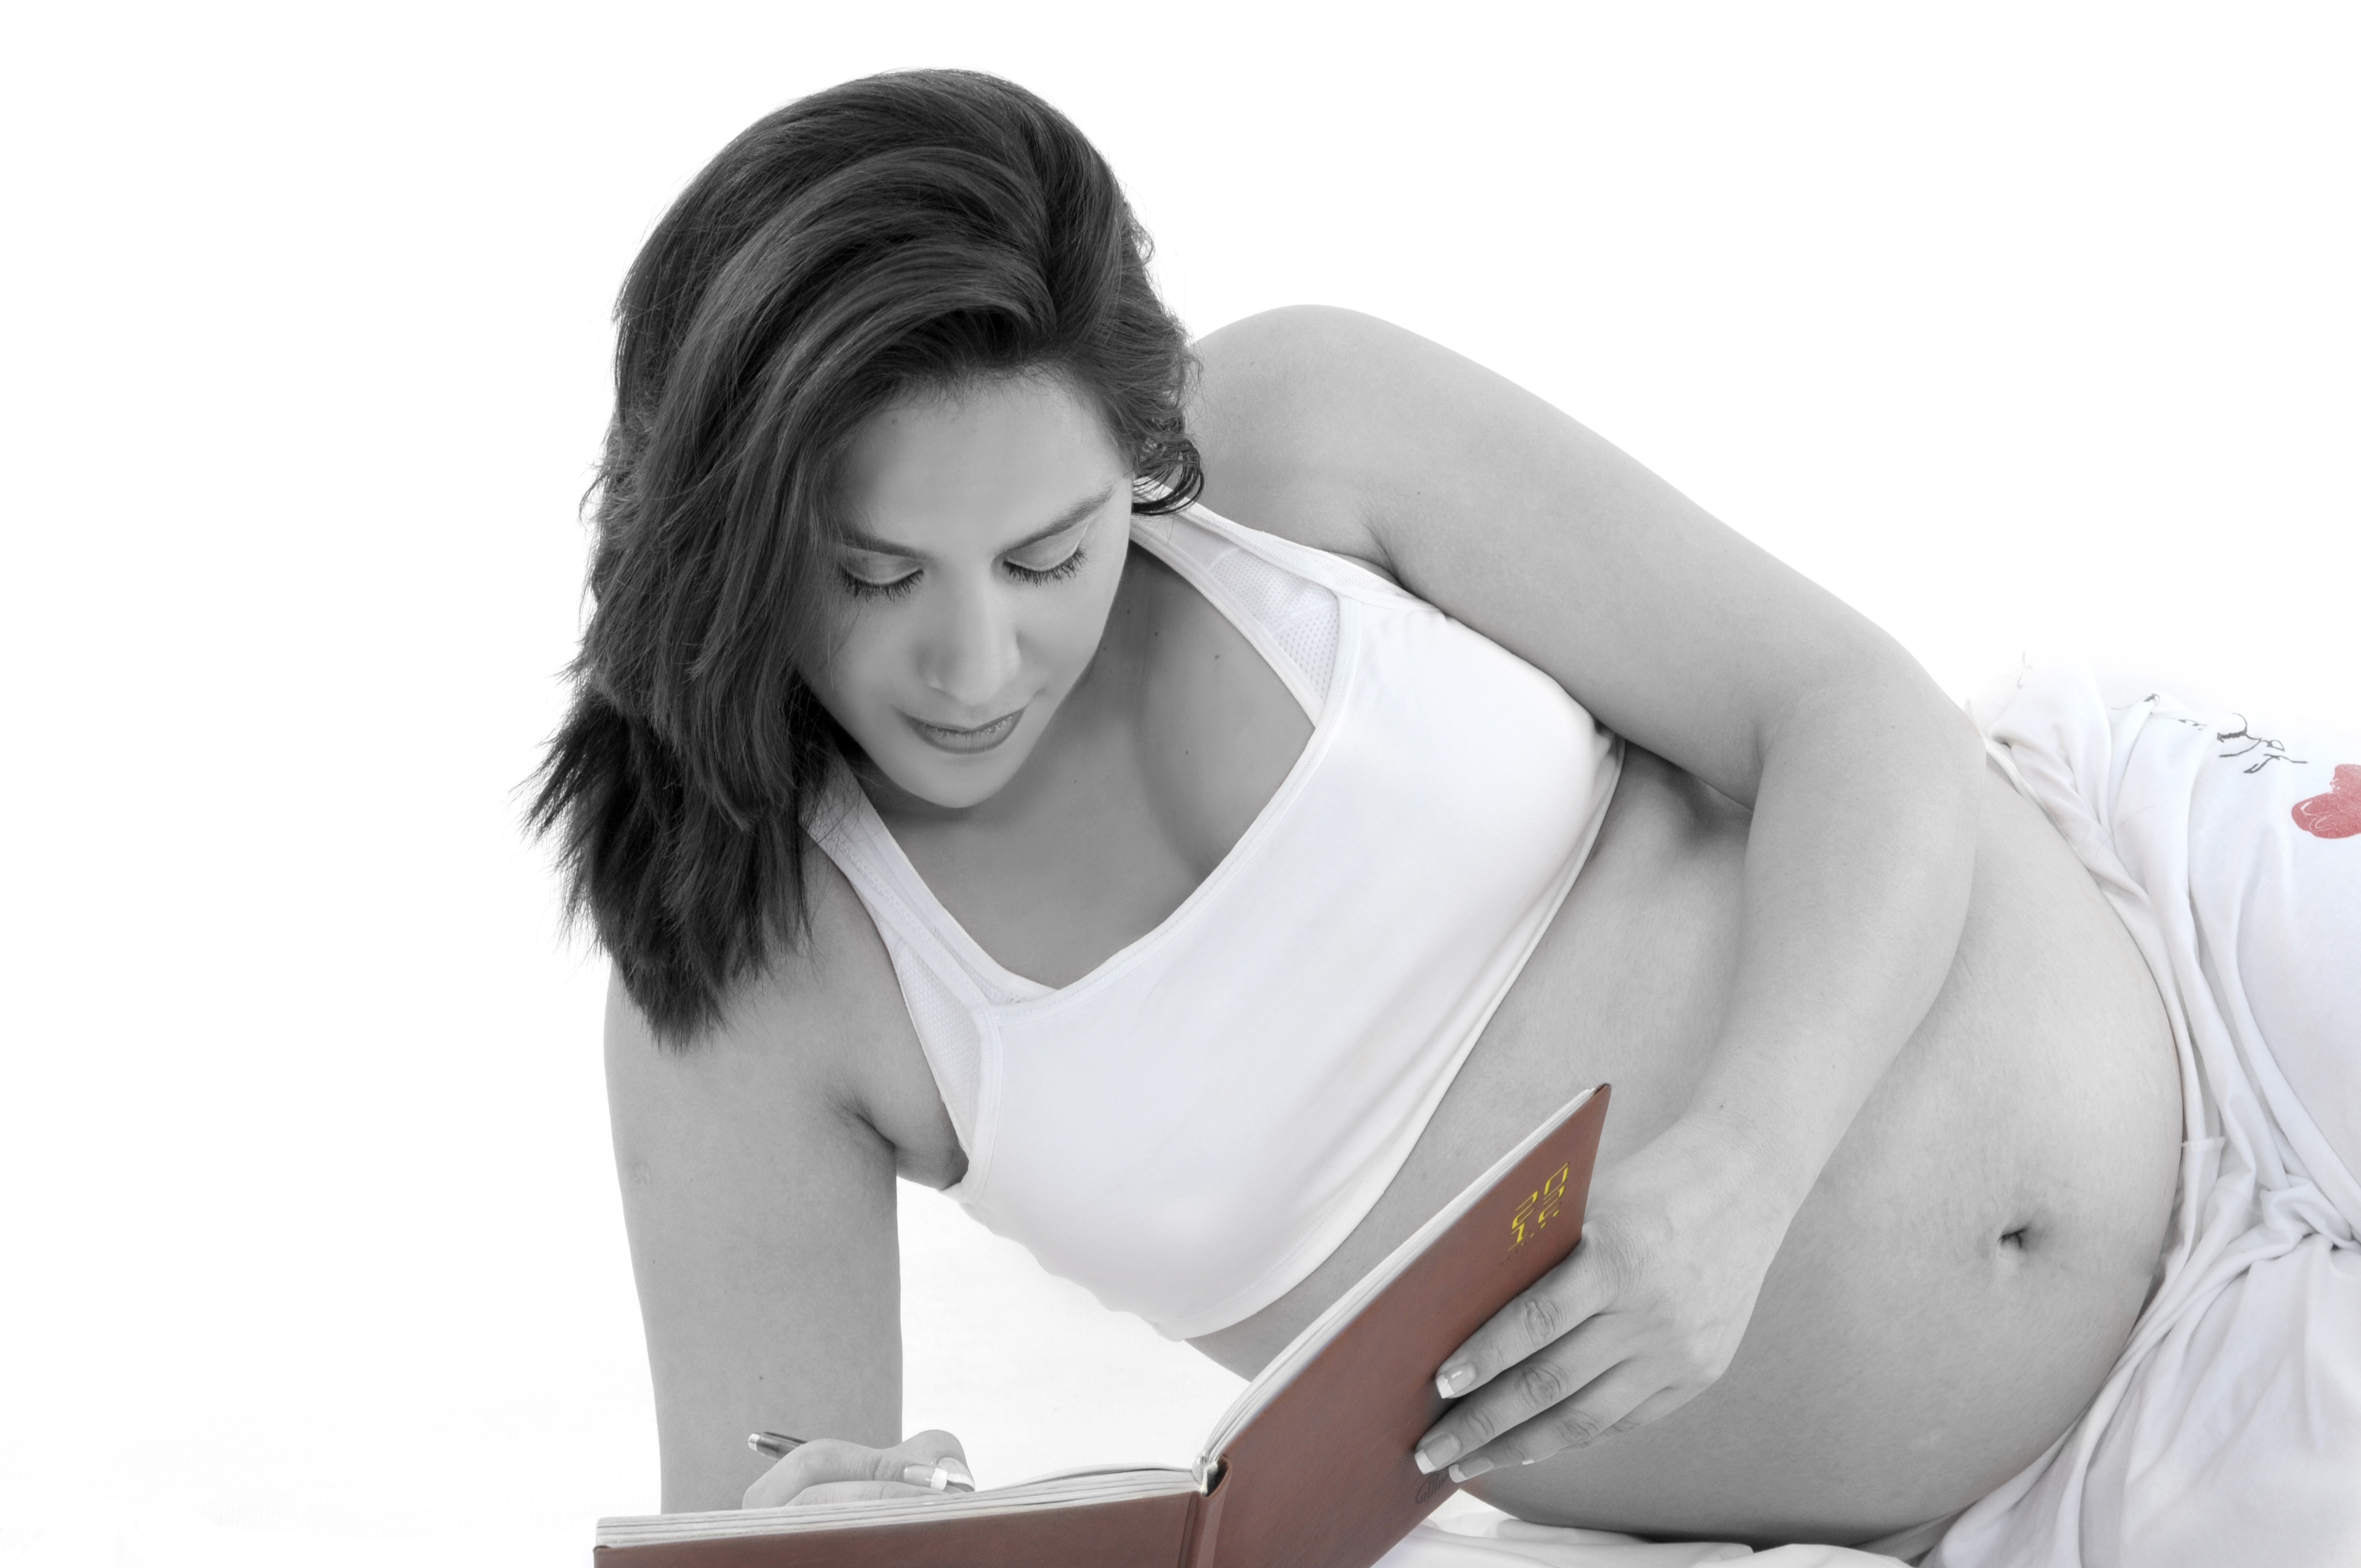
hand, person, photography, leg, model, sitting, arm, chest, long hair, human body, women, thigh, pregnant, beauty, mama, abdomen, photo shoot, maternal, sense, human positions, human action, art model